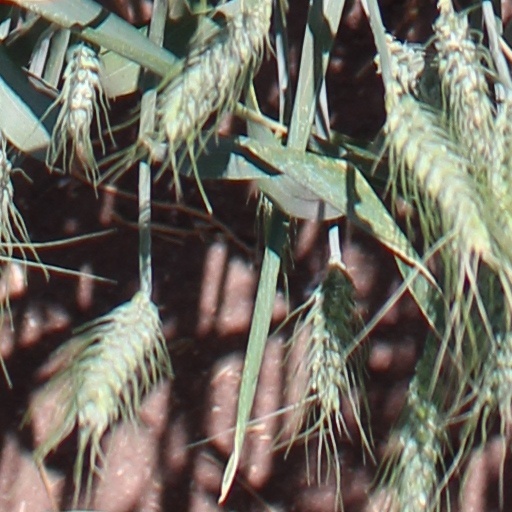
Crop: wheat